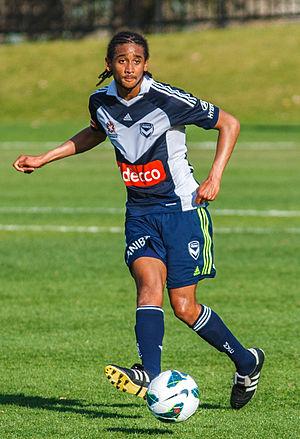
Jonathan Pierre Bru, né le 2 mai 1985 à Neuilly-sur-Seine en France, est un footballeur international mauricien évoluant au poste de milieu de terrain. Il est le frère de Kévin Bru, également footballeur professionnel.
L'équipe de Maurice de football est la sélection de joueurs de football mauriciens représentant le pays lors des compétitions internationales sous l'égide de la Fédération de Maurice de football. Ses joueurs sont surnommés les « Dodos », du nom de l'oiseau emblématique du pays aujourd'hui disparu.